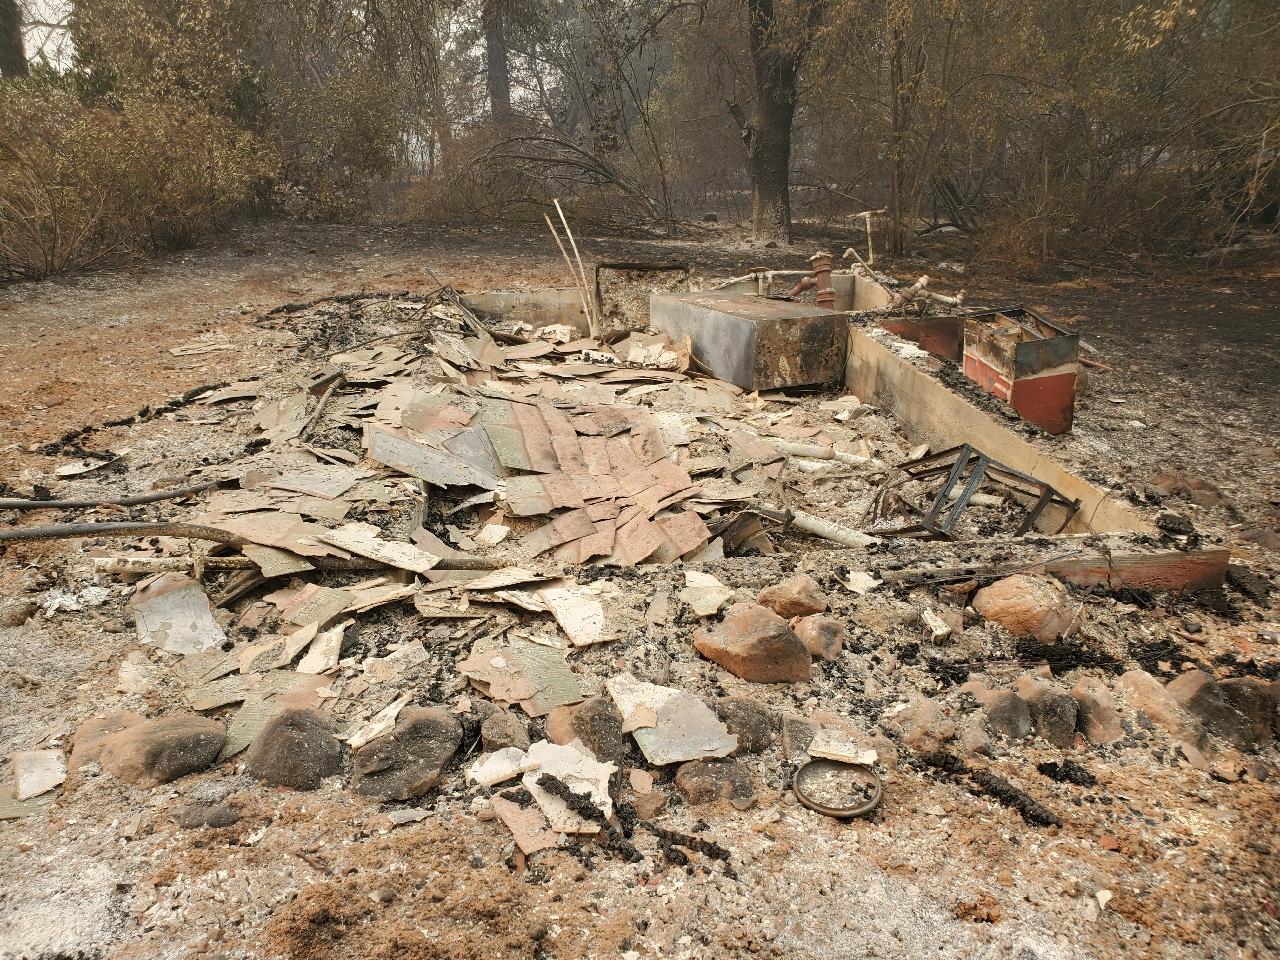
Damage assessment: destroyed